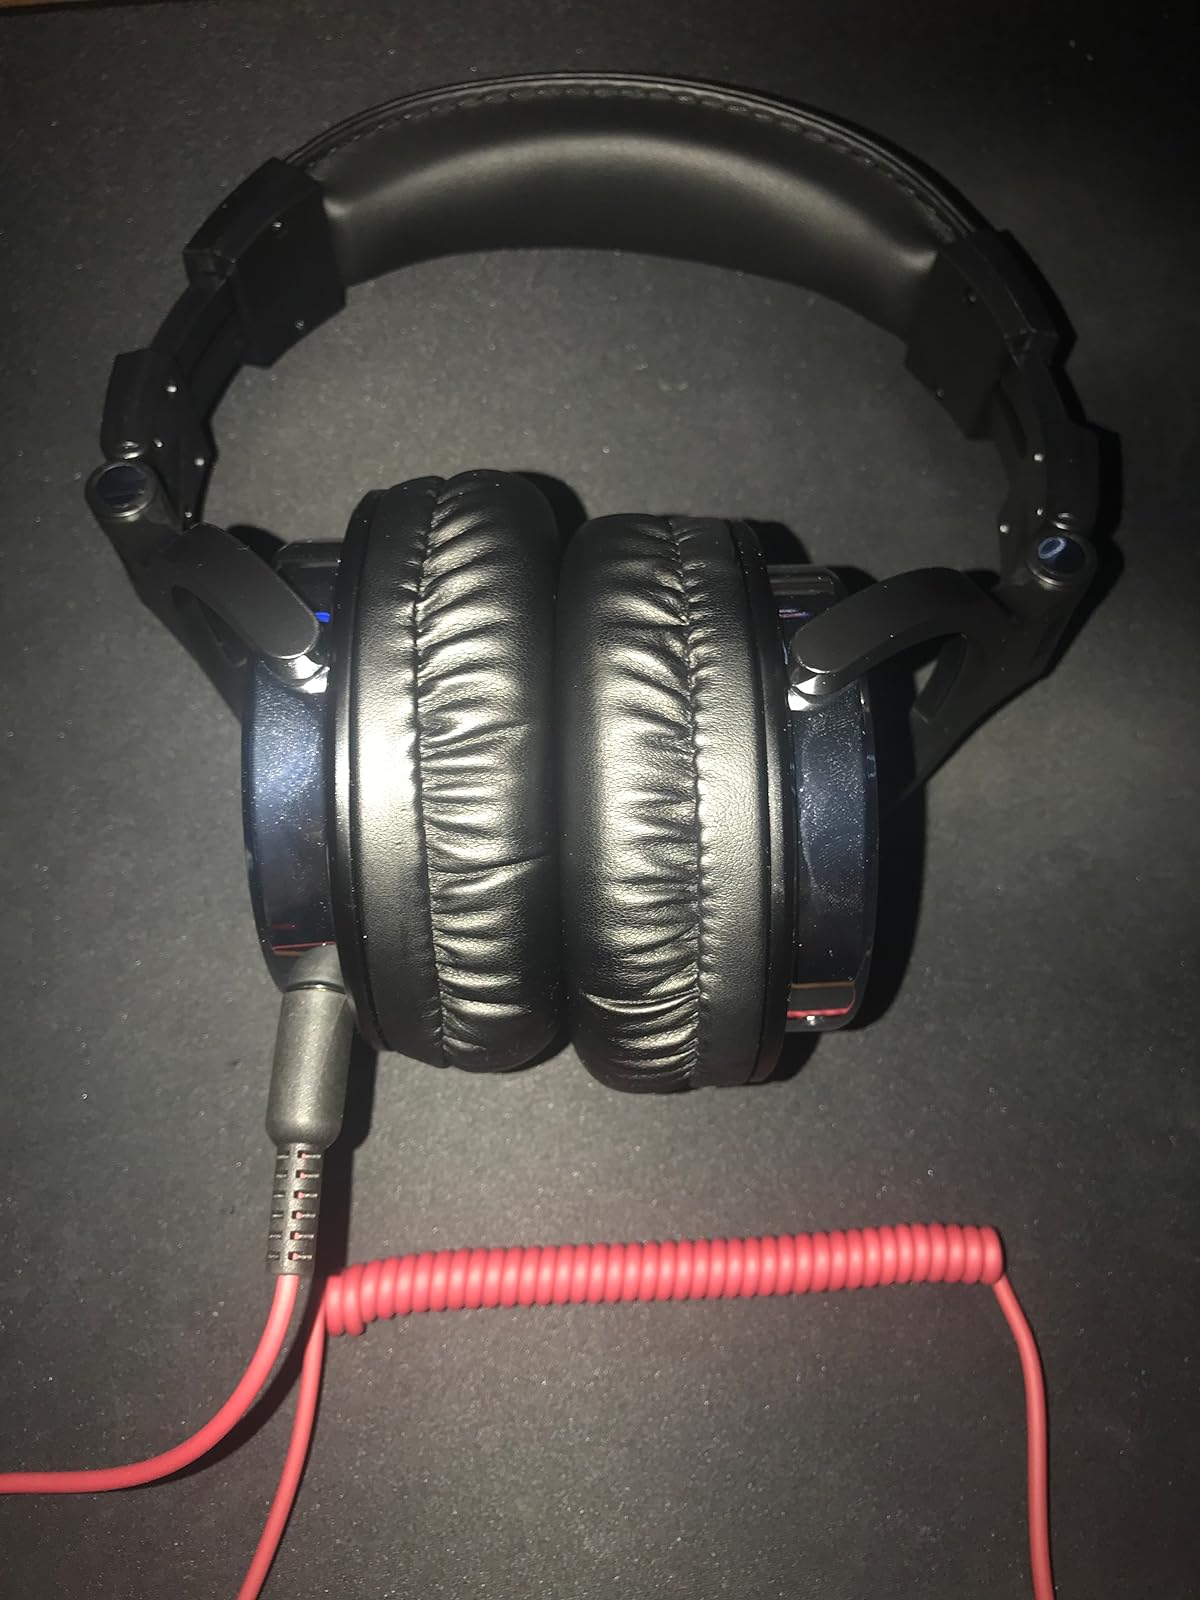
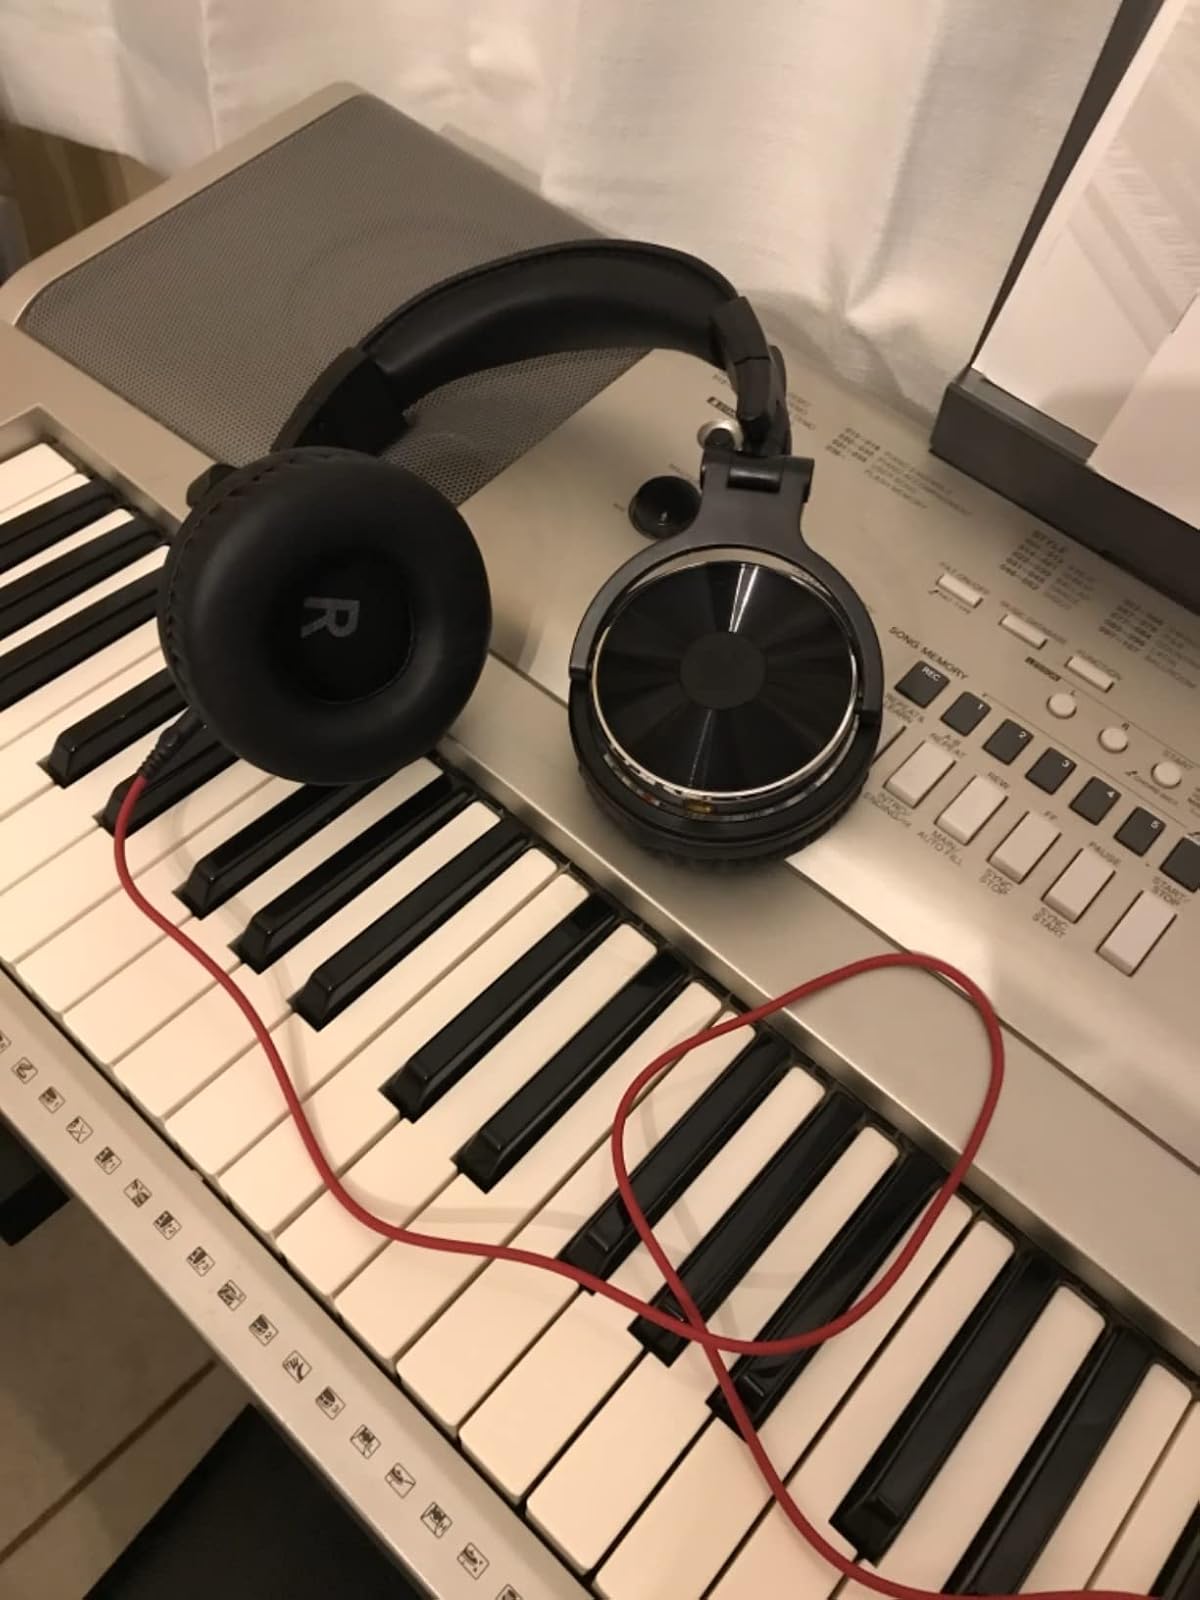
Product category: headphones
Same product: yes